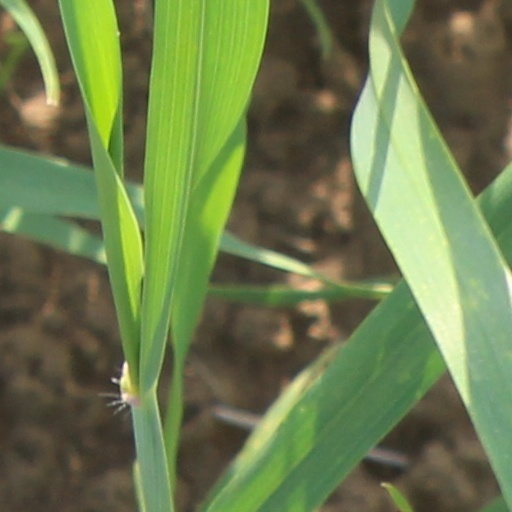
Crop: wheat